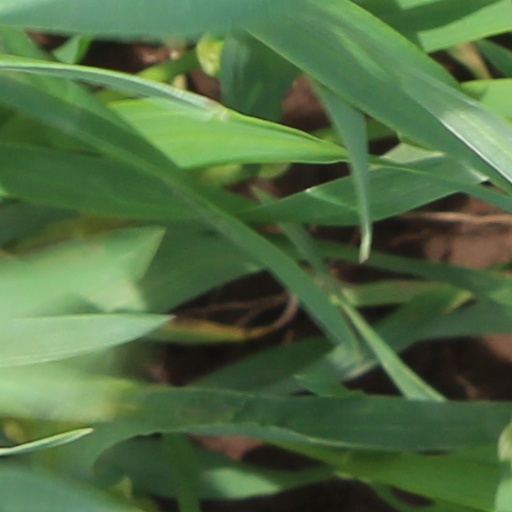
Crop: wheat